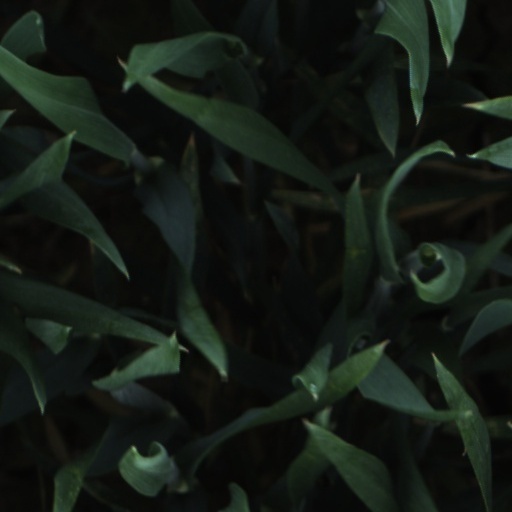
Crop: wheat